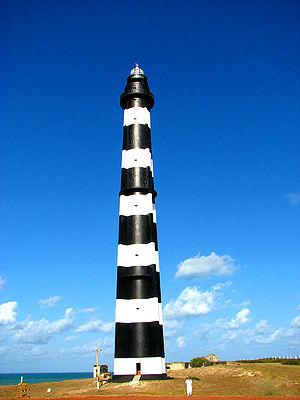
Le phare de Calcanhar est un phare situé sur la plage de Ponta de Calcanhar dans la ville de Touros, dans l'État du Rio Grande do Norte.